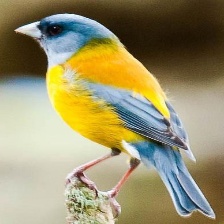
Species: PATAGONIAN SIERRA FINCH
Scientific name: PHRYGILUS PATAGONICUS
ImageNet parent category: house_finch